Myzostomida

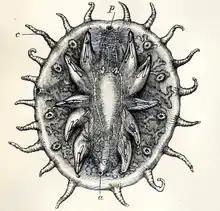
"Myzostoma" anatomy, showing cirri (c); the pharynx (p), and anus (a)

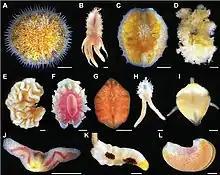
Diversity of myzostomid body shapes

A typical myzostomid has a flattened, rounded shape, with a thin edge drawn out into delicate radiating hairs called cirri. The dorsal surface is smooth, with five pairs of parapodia on the bottom surface. These parapodia are armed with supporting and hooked setae, by means of which the worm adheres to its host. Beyond the parapodia are four pairs of organs, often called suckers. These organs are probably of sensory nature, and are comparable to the lateral sense organs of capitellids. The mouth and cloacal opening are generally at opposite ends of the bottom surface. The former leads to a protrusible pharynx, from which the esophagus opens into a wide intestinal chamber with branching lateral diverticula. There appears to be no vascular system. The nervous system consists of a circumoesophageal nerve, with scarcely differentiated brain, joining below a large ganglionic mass, no doubt representing many fused ganglia. The dorsoventral and the parapodial muscles are much developed, while the coelom is reduced mostly to branched spaces in which the genital products ripen.